Question: Please indicate a possible affordance area of the axe that can be used for chopping
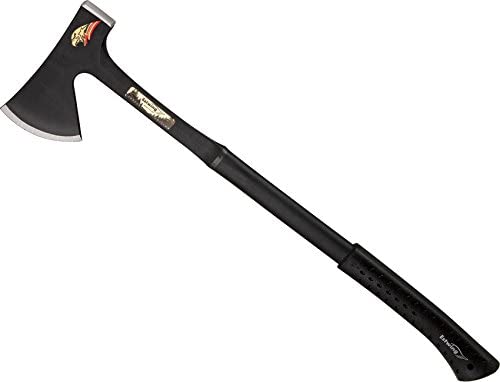
Answer: [6.5, 4.5, 200.5, 144.5]